Corazón de poeta

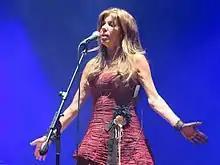
Jeanette performing "Frente a frente" in Arequipa, Peru in 2014.

Over time, songs like "Corazón de poeta", "Frente a frente" and "El muchacho de los ojos tristes" have come to be considered classics, and gained cult status. During an interview for home video series "Las canciones de tu vida" in 2008, host José María Íñigo asked Jeanette what "Corazón de poeta" meant in her discography, to which she replied: "That was the best LP I ever recorded in my life. Look at the curiosity that the tracks of the record were number one in many countries of South America. It's not like today that they make you a CD and there are two or three songs that are worth, and the rest is more or less. Here were twelve wonderful tracks." Julián Molero described it as "her most famous album whose songs thirty years later continue to sound in the musical thread of the big surfaces and some stations specialized in retromusic that serve as background to any work activity."